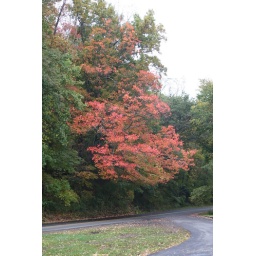
One red tree among the green along the Blue Ridge Parkway in North Carolina.